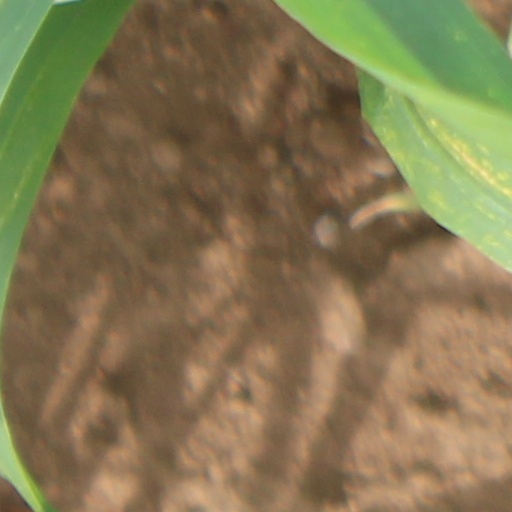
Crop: wheat